Waldwirtschaft

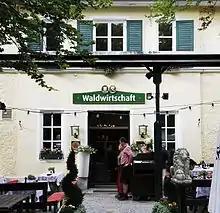
Waldwirtschaft

The Waldwirtschaft is a tavern with a large beer garden just south of Munich. It is situated in the municipality of Pullach in the ward of Großhesselohe on the high bank (fluvial terrace) of the Isar. Sepp Krätz has been the publican since 1981, and has run the Hippodrome Festival Tent at the Oktoberfest from 1995 to 2014.